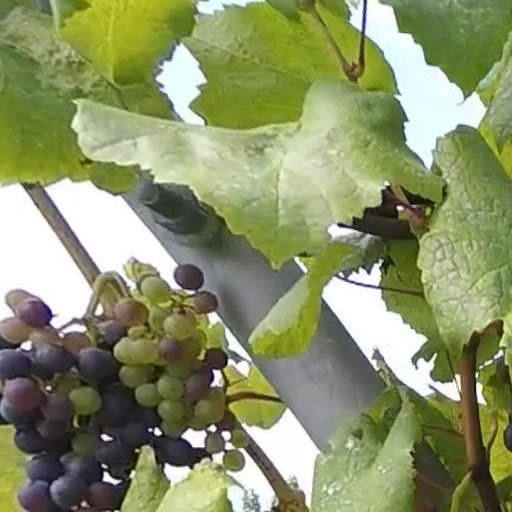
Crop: grape